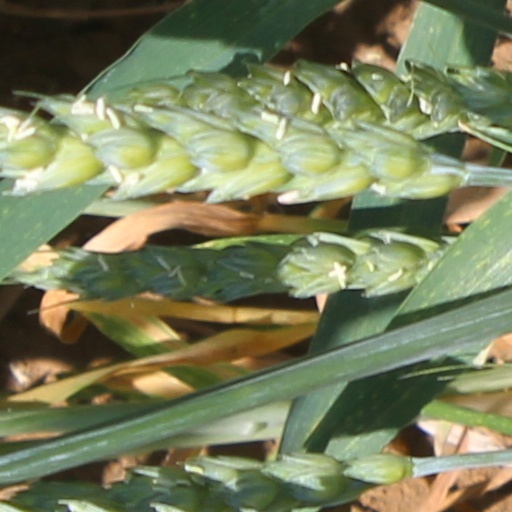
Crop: wheat